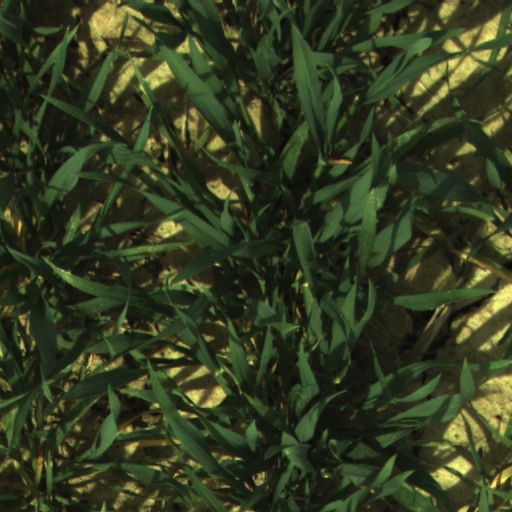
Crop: wheat